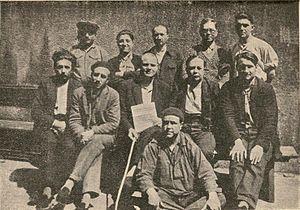
A la prison de la Santé, des militants communistes incarcérés, en juillet 1929.On y reconnait, assis de gauche à droite
Cette page concerne l'année 1929 du calendrier grégorien.
Gabriel Péri est un journaliste et homme politique français. Membre du Comité central du Parti communiste français, responsable du service de politique étrangère de L'Humanité et député de Seine-et-Oise, il fut arrêté comme résistant par la police française et fusillé comme otage par les Allemands à la forteresse du Mont-Valérien.